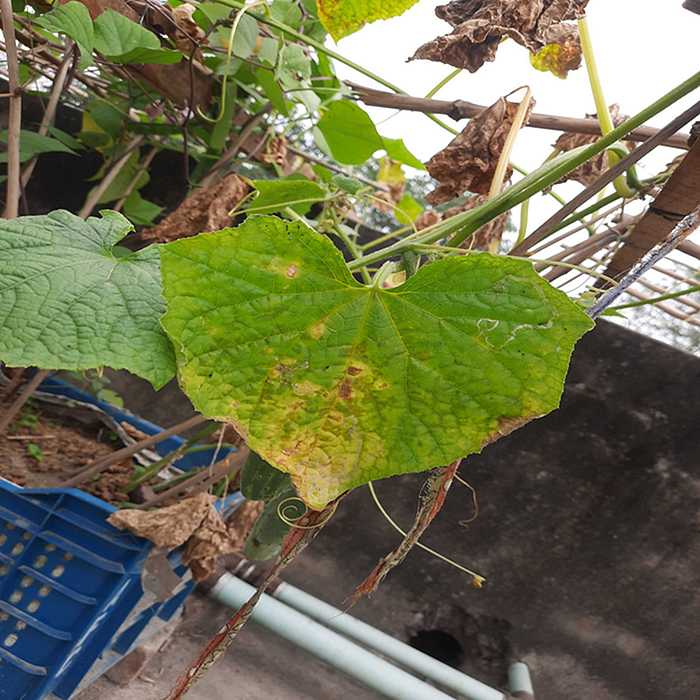
Plant: Cucumber
Label: Anthracnose lesions